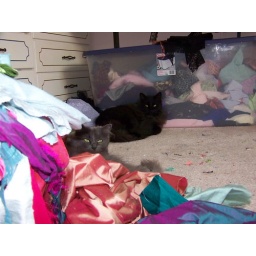
OK, so Pam has hundreds of dollars worth of Silk in the house for the doll clothing...and a cat bed.